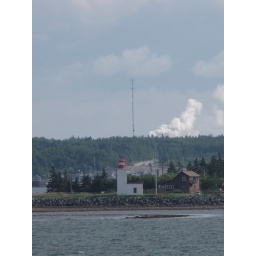
light house with scoot paper mill in back